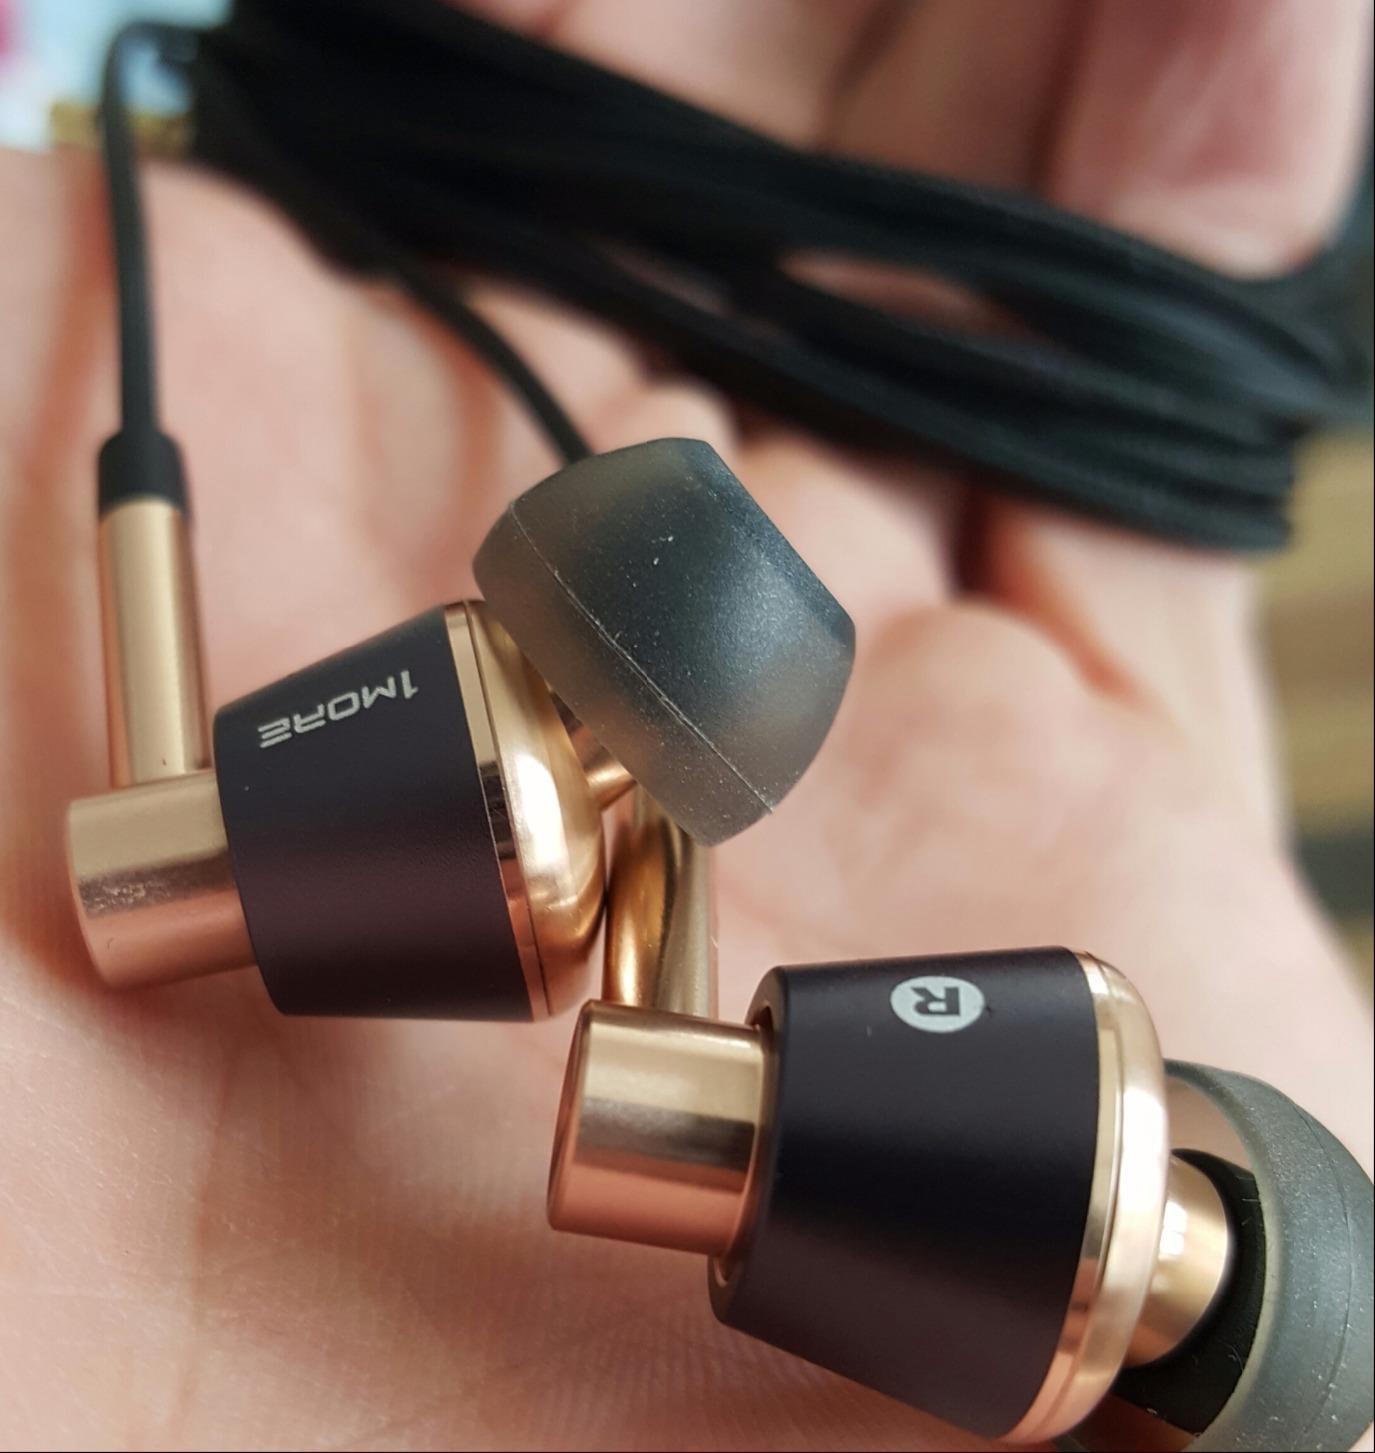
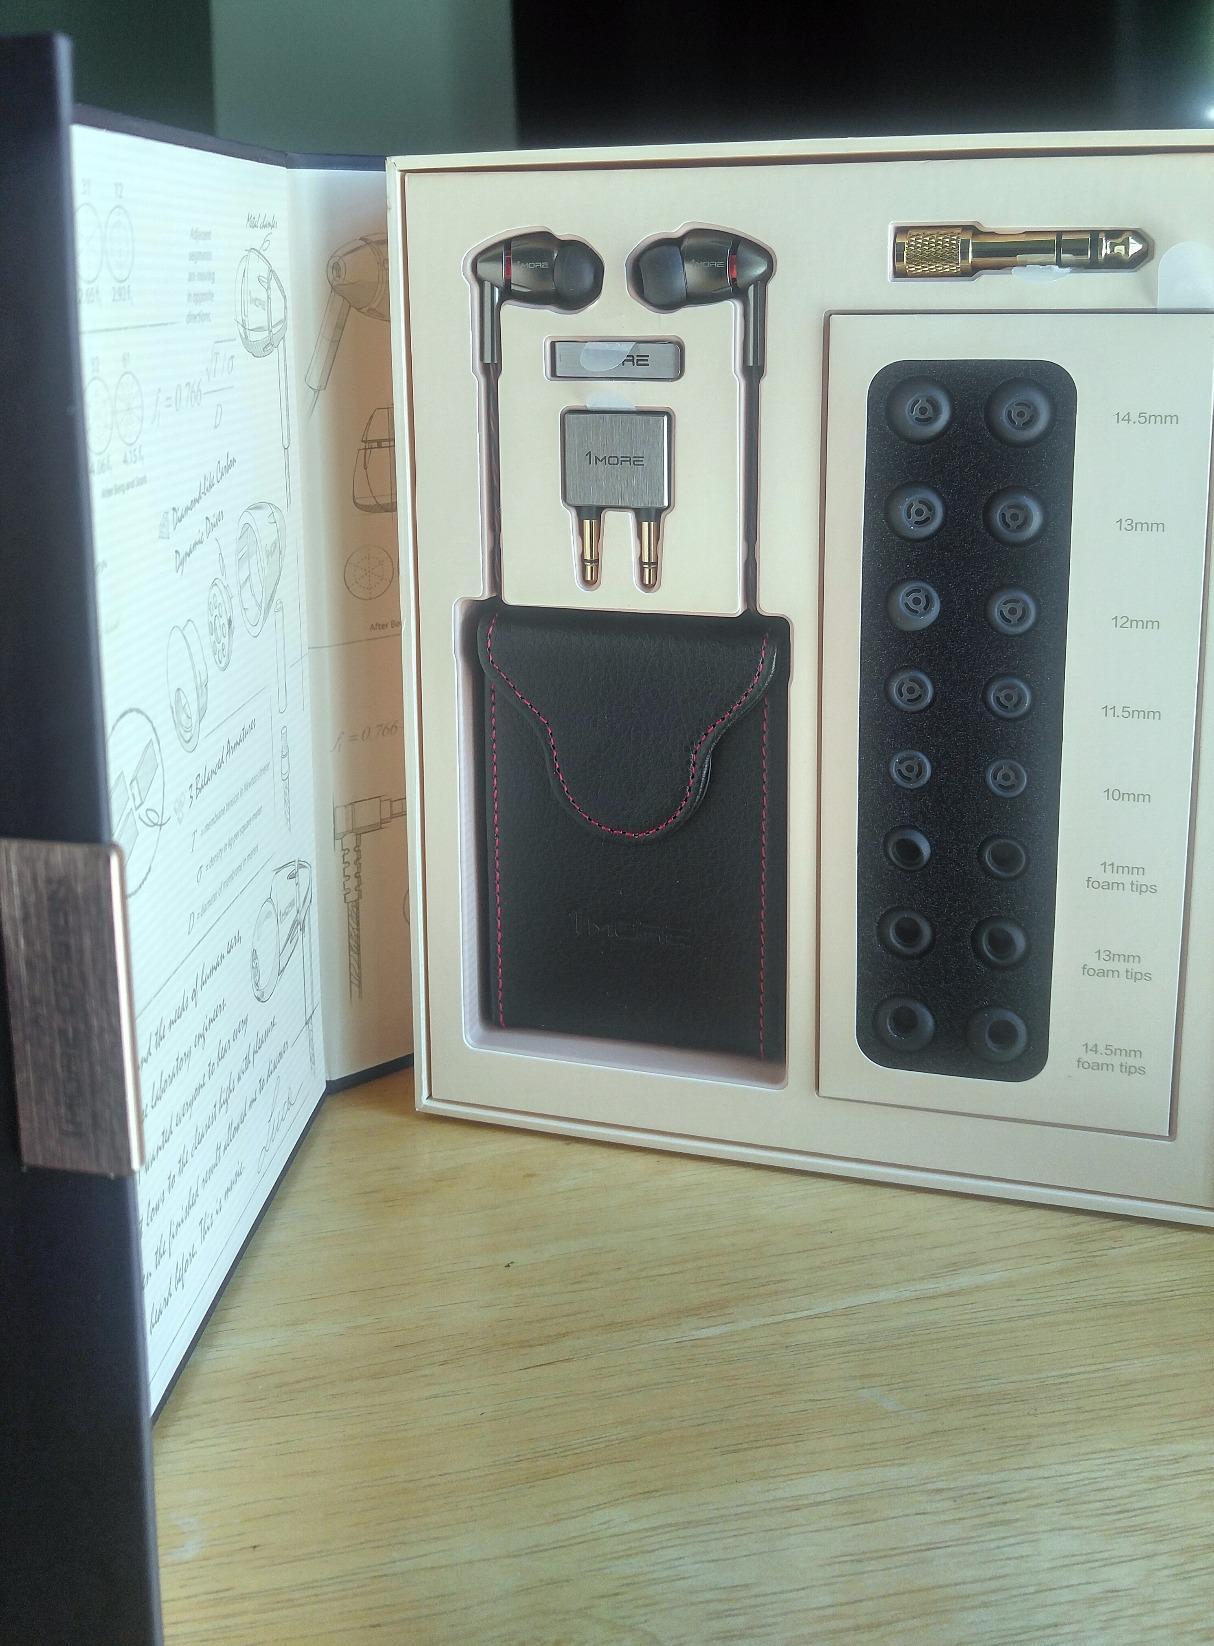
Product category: headphones
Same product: no